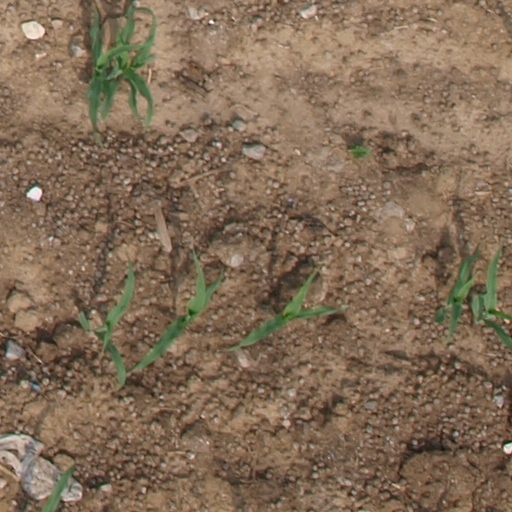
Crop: maize; corn